R. B. Bennett

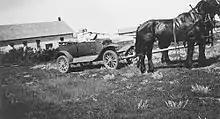
A "Bennett buggy", drawn by a horse because of lack of money to pay for gas

Bennett's conversion from small government to big government was seen as too little too late, and he faced criticism that his reforms either went too far, or did not go far enough, including from his minister of trade and commerce, H. H. Stevens, who bolted the government to form the Reconstruction Party of Canada. By 1934, Bennett was facing major dissent from Conservative quarters and the public. Car owners, for example, who could no longer afford gasoline, had horses pull their vehicles, which they named "Bennett buggies". To make matters worse, Bennett suffered a heart attack in March 1935.